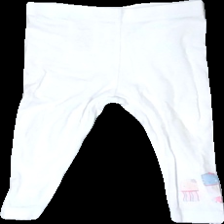
View: front
Type: Trousers
Category: Children
Brand: Not in the list
Brand text on label: lupilu
Colors: Pink, White, Blue
Material: 100% cotton
Pattern: Animal print
Cut: Regular
Size: 80
Season: All
Stains: Minor
Price range: <50
Recommended usage: Recycle